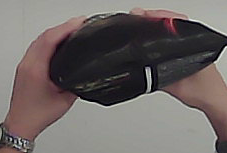
Product: lays_chill